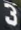
Number: 3